The Bigs

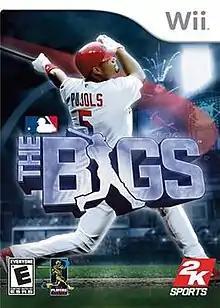
North American Wii cover art featuring Albert Pujols

The Bigs (stylized as The BIGS) is an arcade-style baseball video game for the Xbox 360, PlayStation 3, PlayStation 2, Wii and PlayStation Portable. It was released in June 2007 in North America, and in October in the PAL region (Wii only). A sequel, "The Bigs 2", was released on July 7, 2009.